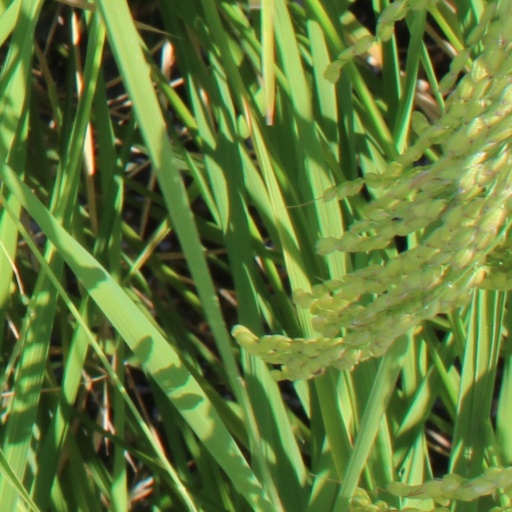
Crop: rice